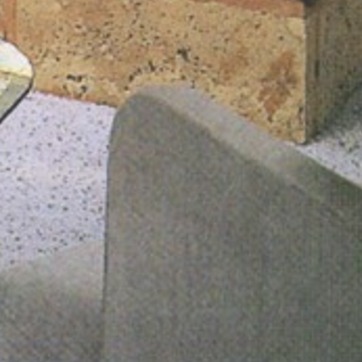
Material: fabric